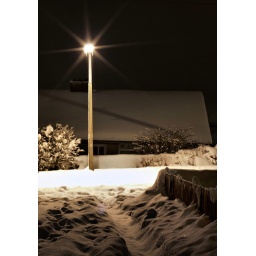
Snow by street lamp